Lelewel Palace

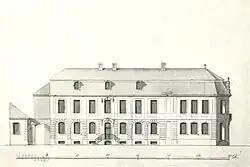
Front elevation of the northern wing by Efraim Szreger.

Lelewel Palace was a rococo palace on the Miodowa Street in the Warsaw Old Town, which was also unofficially named "Palace Street" ("ulica Pałacowa"). Lelewel Palace was built in 1755 by Efraim Szreger on an estate documented to have been property of King John III Sobieski and maintaining the original Corps de logis. The client and owner until 1787 was Constance Lelewel née Jauch.